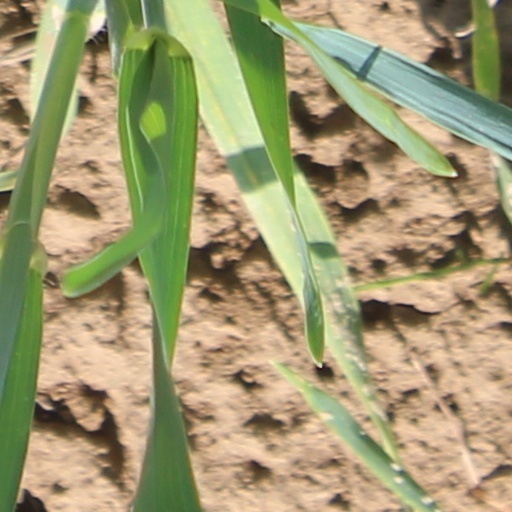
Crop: wheat